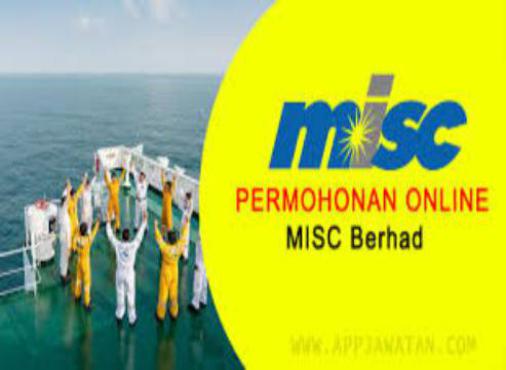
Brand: misc berhad
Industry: Transportation